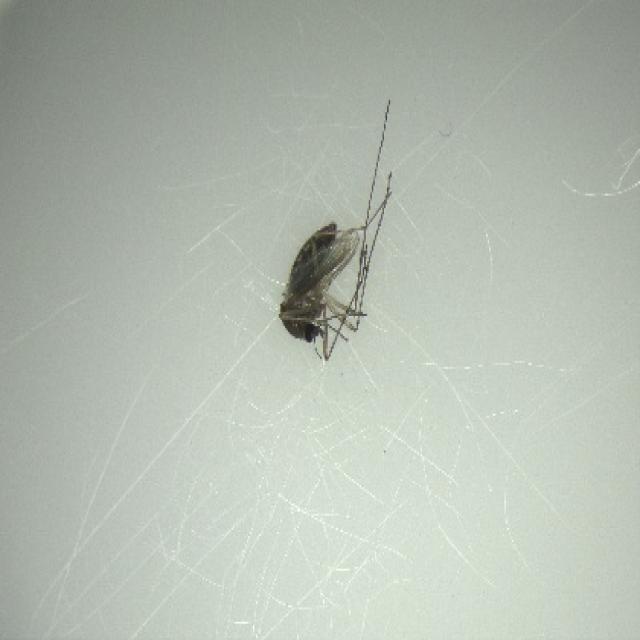
Species: culex_tritaeniorhynchus